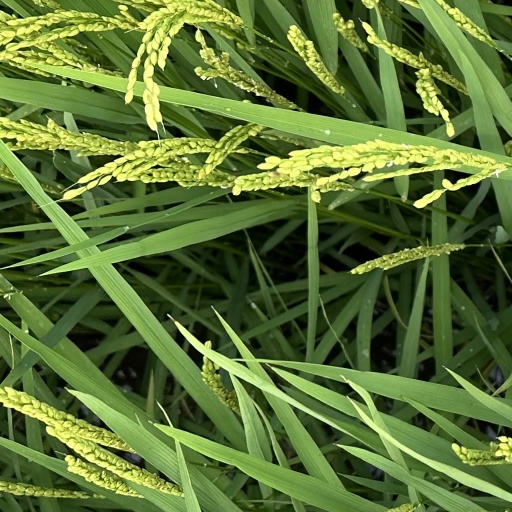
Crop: rice